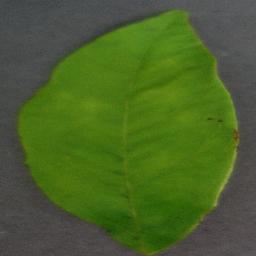
Label: Orange___Haunglongbing_(Citrus_greening)